1943–44 Gauliga

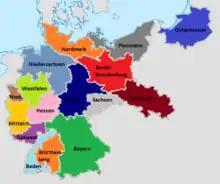
The initial 16 districts of the Gauliga from 1933 to 1938

The 1943–44 Gauliga was the eleventh season of the Gauliga, the first tier of the football league system in Germany from 1933 to 1945. It was the fifth season of the league held during the Second World War and the last completed one.